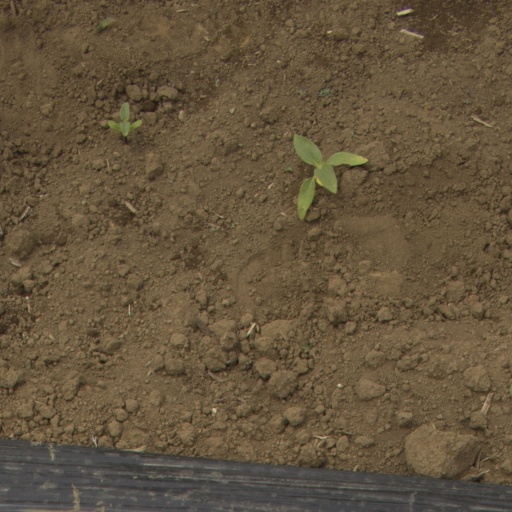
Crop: Jerusalem artichoke